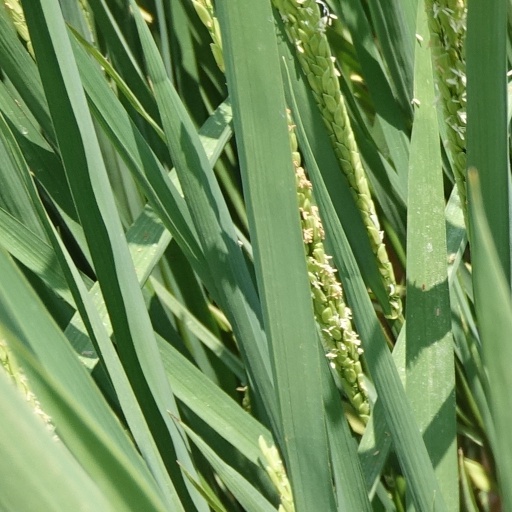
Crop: rice